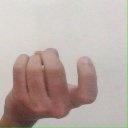
अक्षर: ज